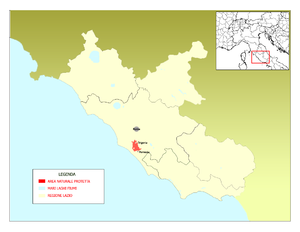
La réserve naturelle de Decima Malafede est une zone naturelle protégée de la Région du Latium, créée en 1997, comprise entièrement dans le territoire de la municipalité de Rome. Elle couvre une surface de 6145 hectares.